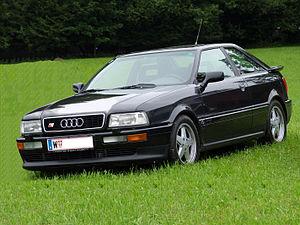
Audi S et RS est une série de modèles d'auto sportive. Produit par une division du constructeur automobile Audi AG, Audi Sport GmbH à Neckarsulm, en Allemagne.
Audi 80 a été le nom de quatre générations d'automobiles - du segment intermédiaire-supérieur - fabriquées par le constructeur allemand Audi. La première génération d'Audi 80 a tracé l'avenir de la nouvelle génération de familiales pour tous, basée sur le fameux adage de la marque — « Vorsprung durch Technik » — toujours en application.